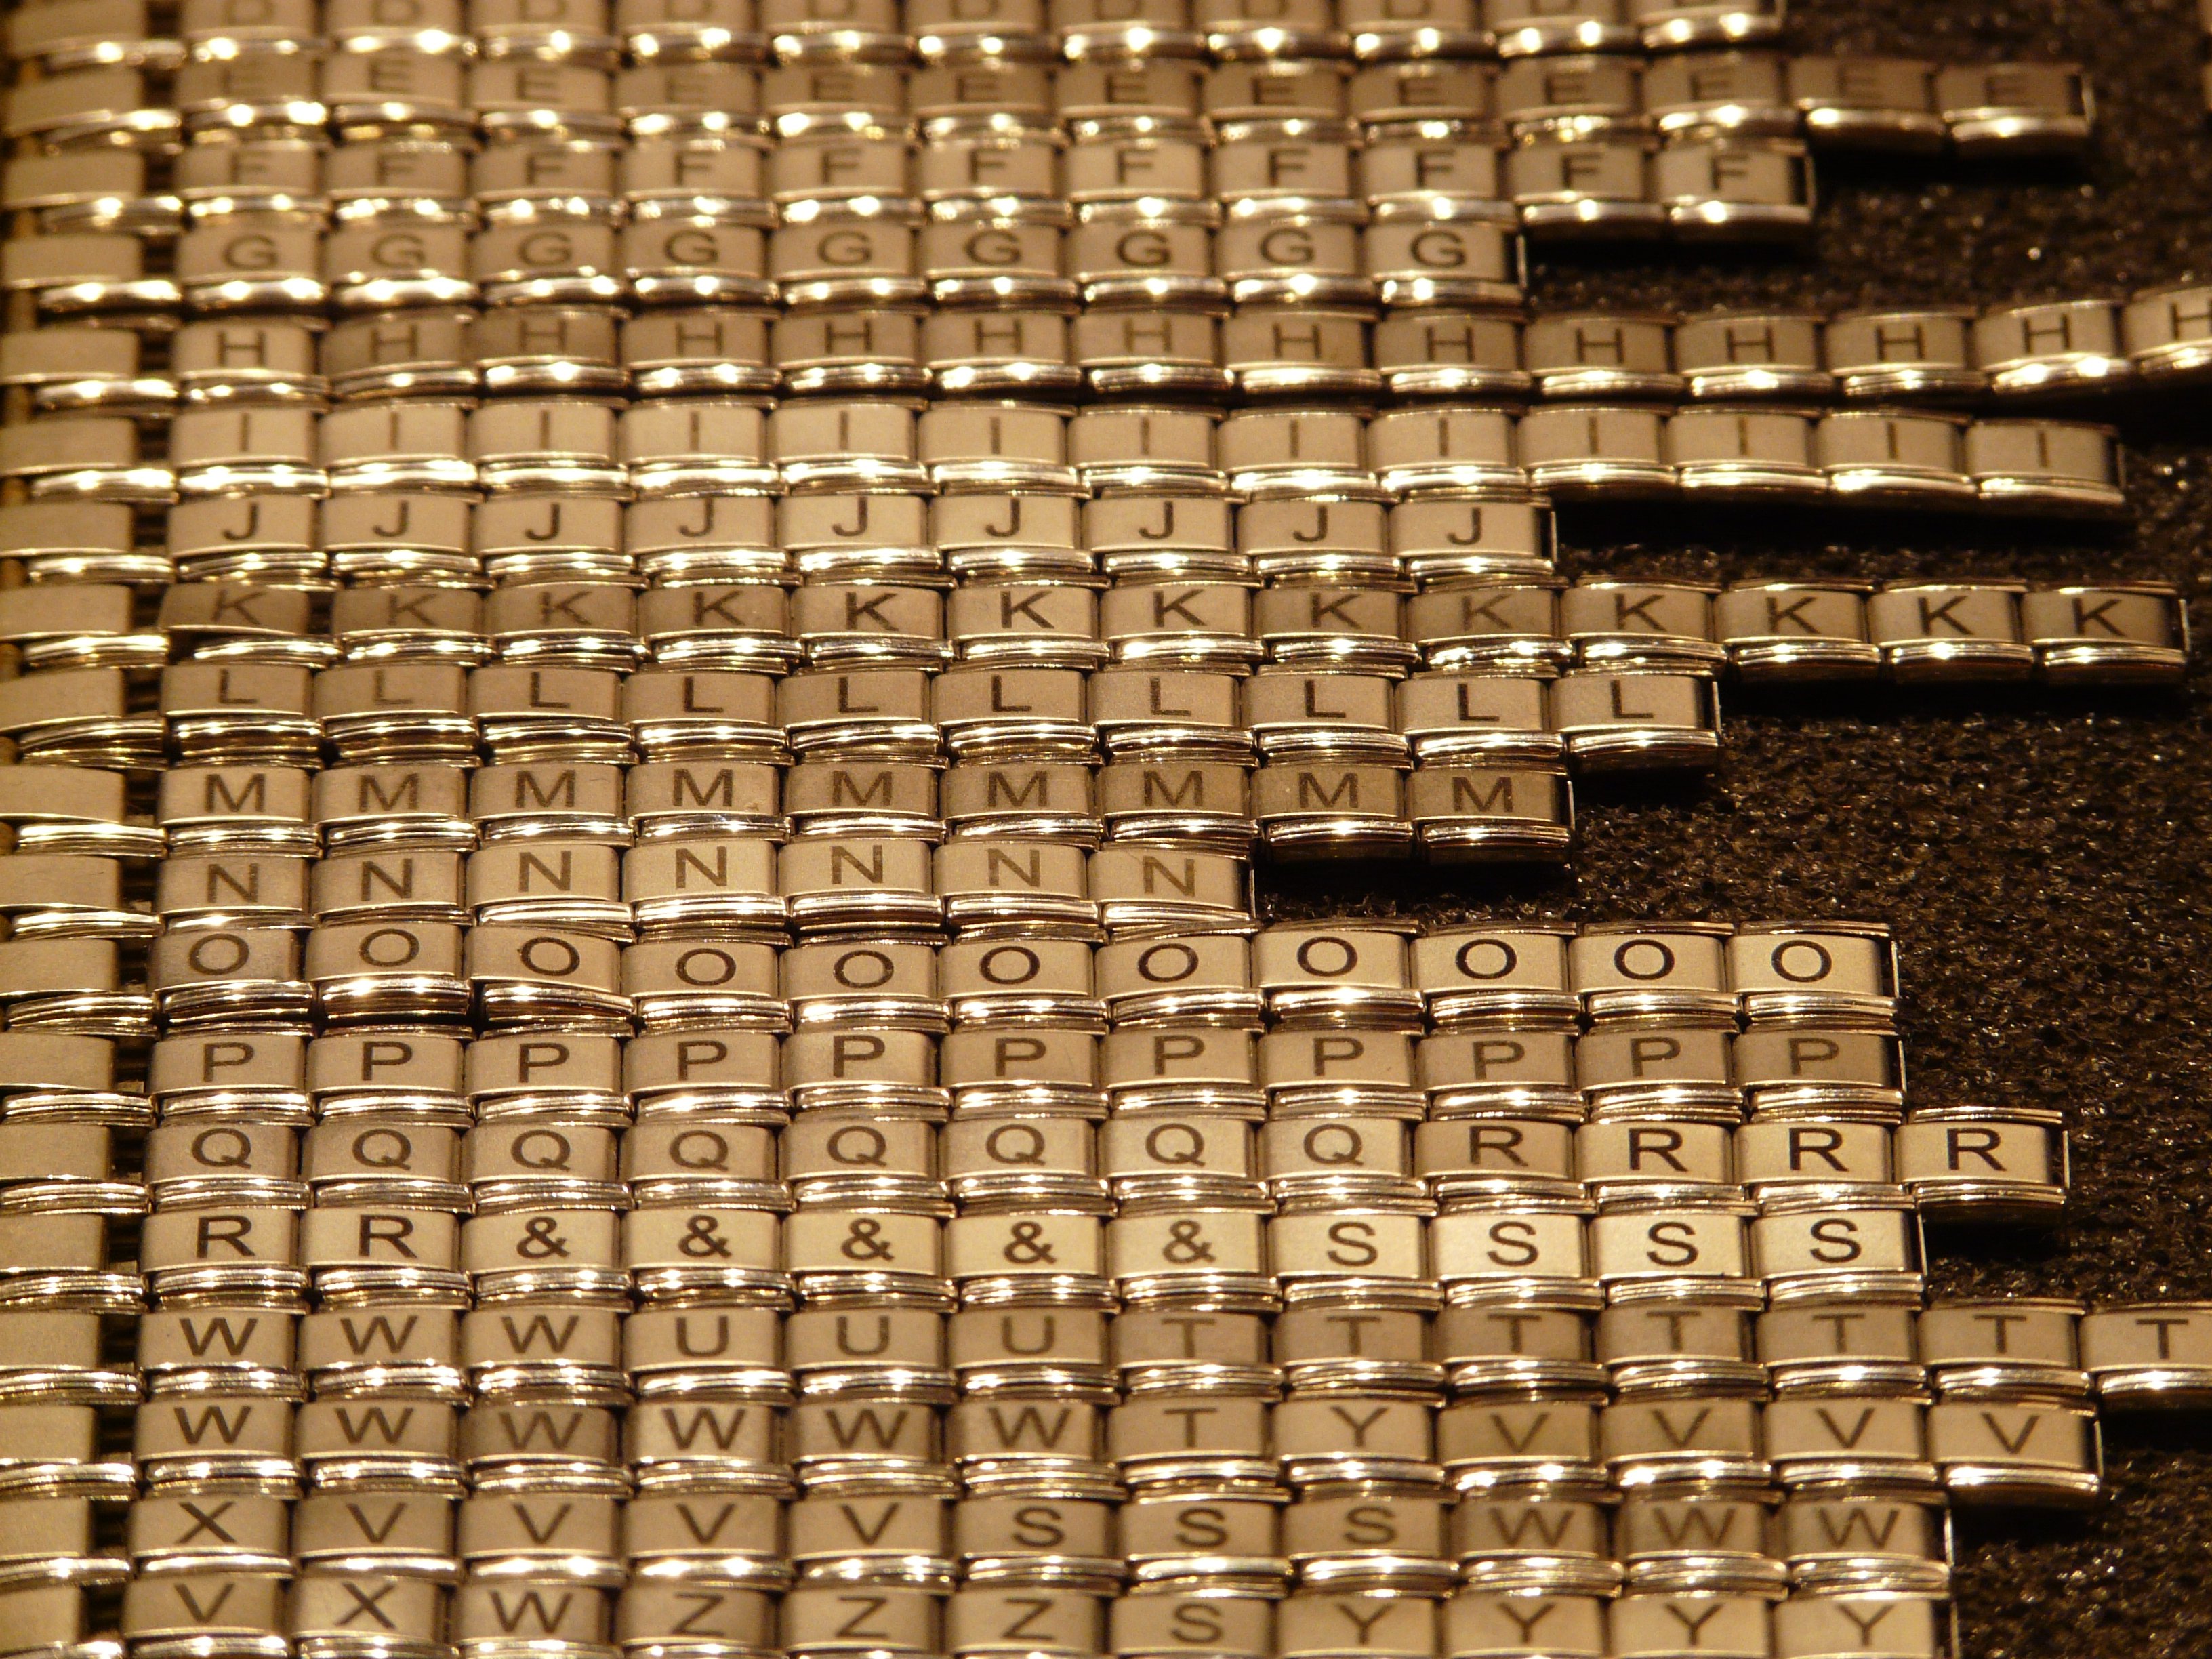
chain, wall, pattern, alphabet, brick, material, jewellery, font, art, design, silver, mosaic, letters, trailers, flooring, platelet